Beamsville District Secondary School

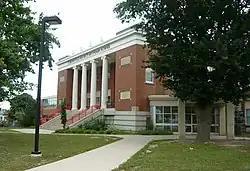

Beamsville District Secondary School was a secondary school in Beamsville, Ontario, Canada and was operated by the District School Board of Niagara (DSBN).